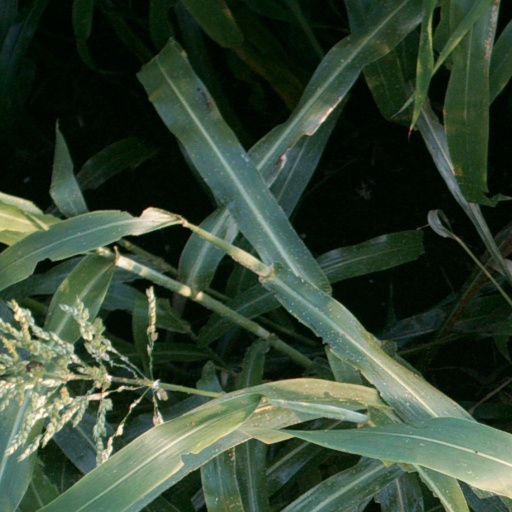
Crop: sorghum